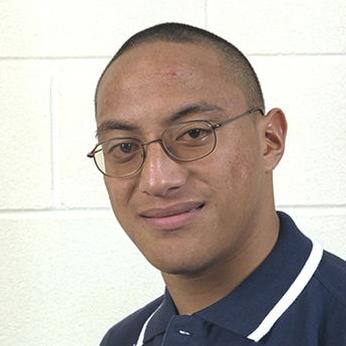
Age: 15